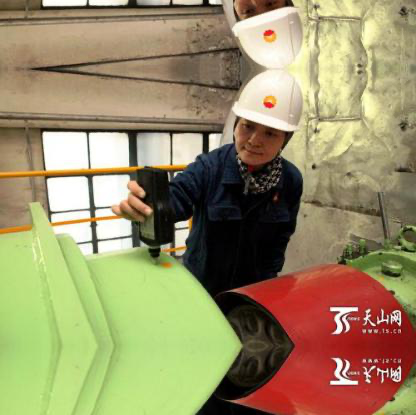
Objects in the image:
label: helmet
label: helmet